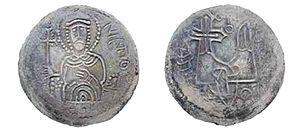
Sviatopolk Vladimirovitch, dit Sviatopolk Iᵉʳ ou Sviatopolk le Maudit, est un grand-prince de la Rus' de Kiev de la dynastie des Riourikides, qui régna de 1015 à 1016, puis de 1018 à 1019.